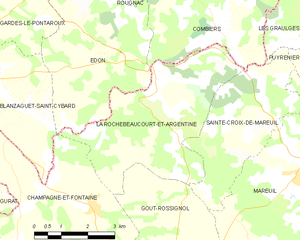
La Rochebeaucourt-et-Argentine est une commune française située dans le département de la Dordogne, en région Nouvelle-Aquitaine.